Kelly Ray Masters

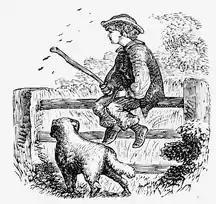
The bond between a boy and his dog - a theme that Masters often explored in his books and short stories.

From his experiences growing up in Kansas and Missouri along the river, Masters decided to write books for boys using the river or ocean as backgrounds. Masters' first seven books for boys would share this common theme. Two of his arguably most popular books in this genre are "Joe Panther" and "Bristle Face".